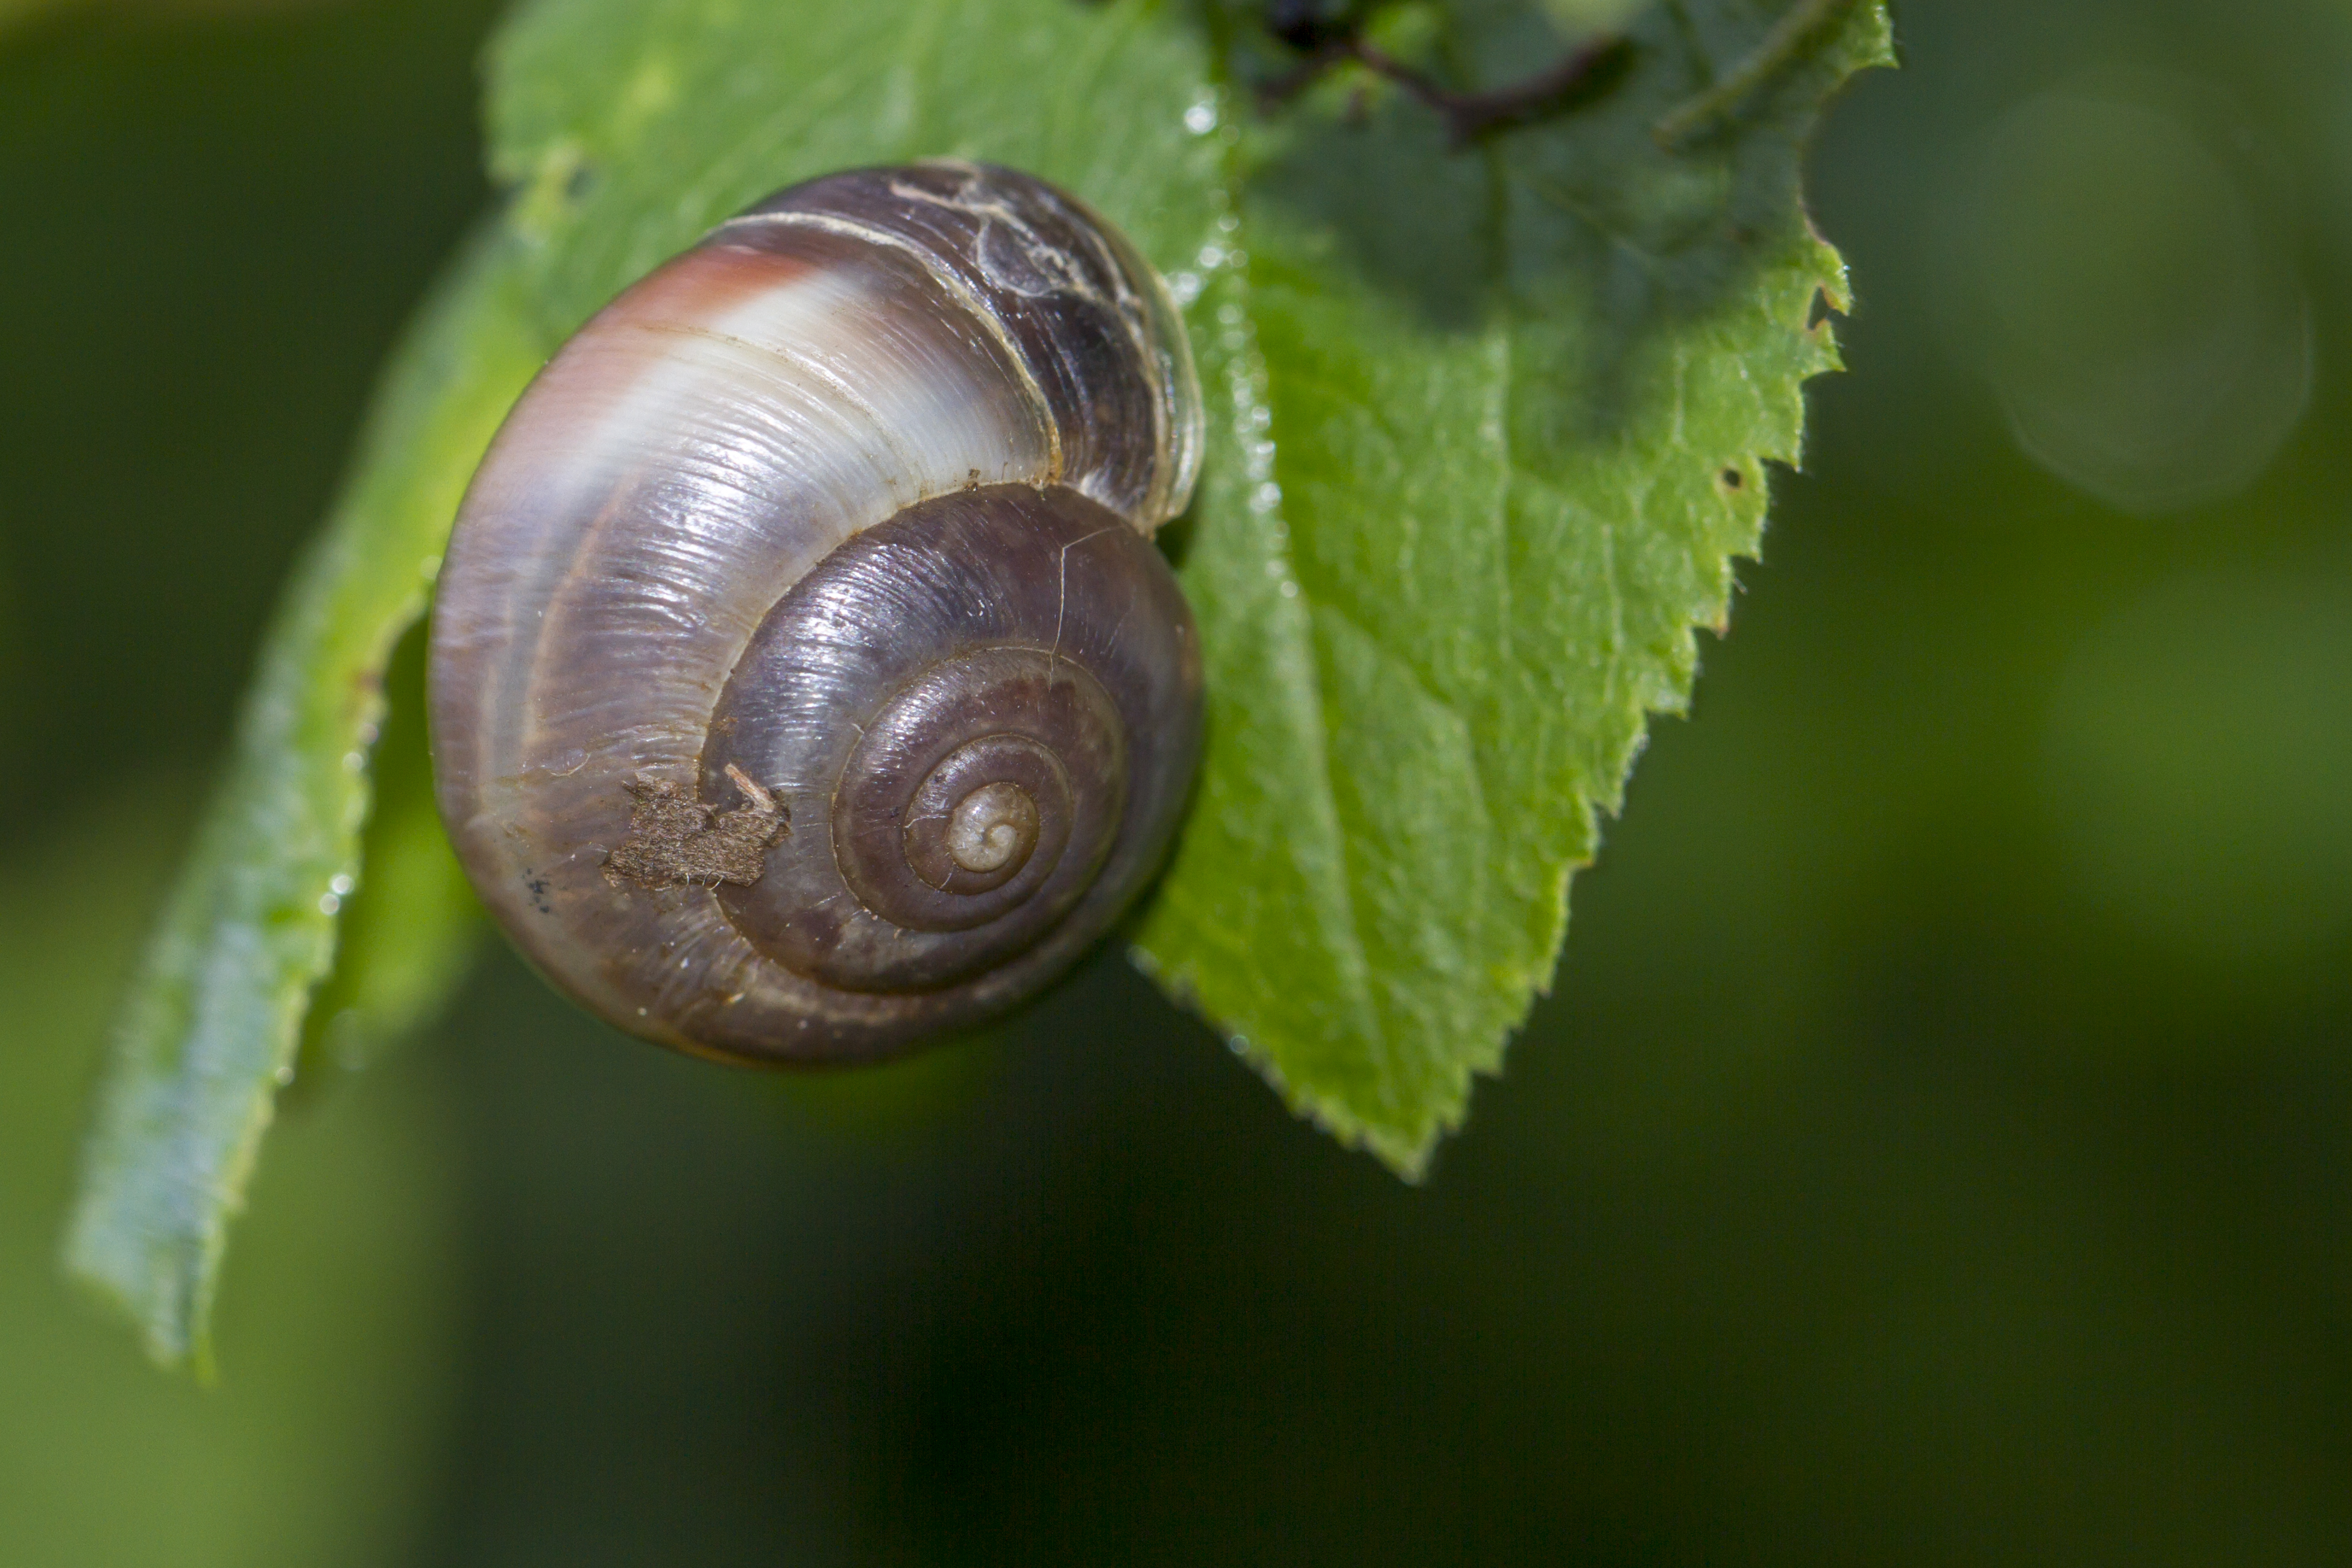
bokeh, photography, meadow, green, macro, fauna, invertebrate, close up, outdoors, uk, snail, canon7d, dof, molluscs, hss, peterborough, snailsaturday, macro photography, plant stem, snails and slugs